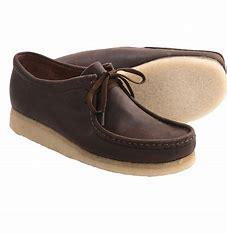
Brand: Clarks
Model: Wallabee